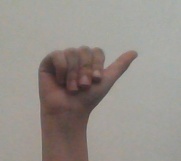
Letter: dhad